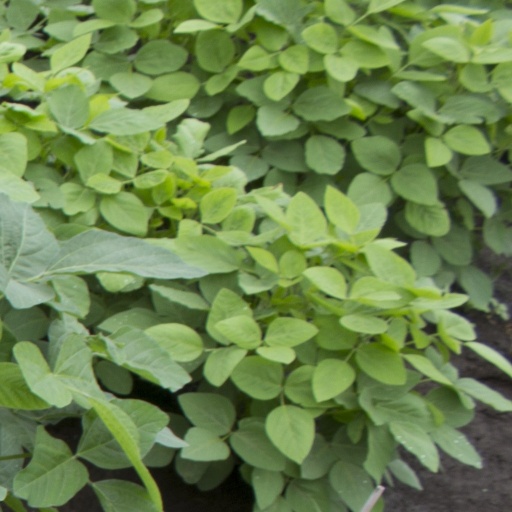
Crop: soybean